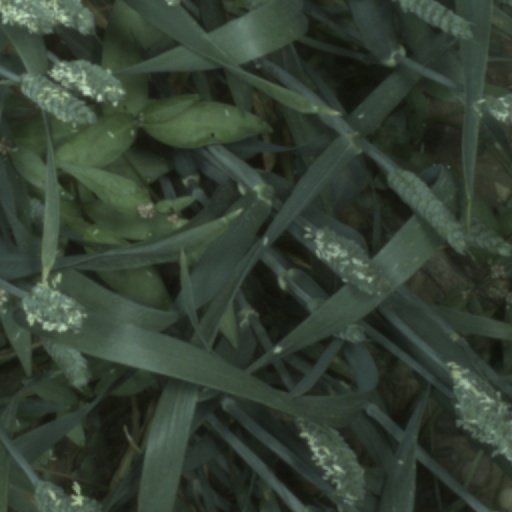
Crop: wheat